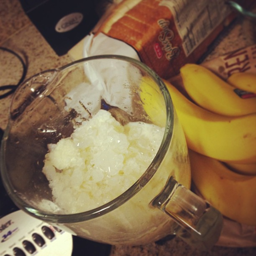
A pitcher filled with sludge next to a bunch of ripe bananas.
Blender full of ice with bananas and bread sitting beside it.
A blender with ingredients bananas next to it
Blender with icy mixture next to some bananas.
A loaf of bread and some bananas next to a blender.